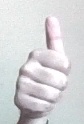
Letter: aleff